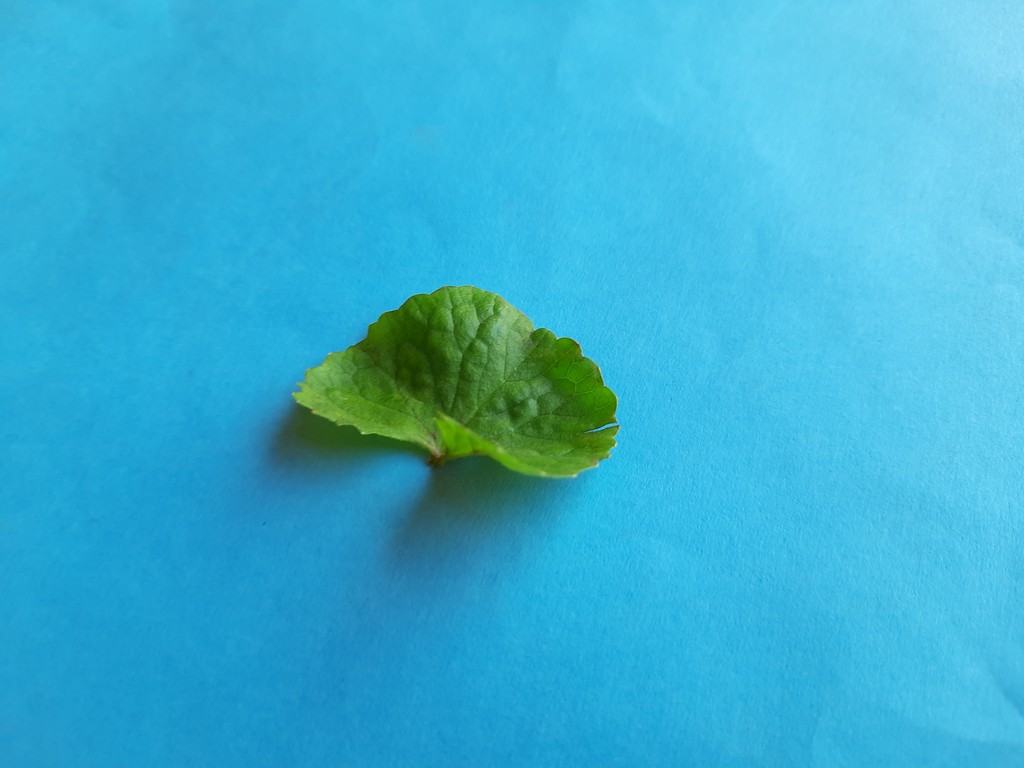
Label: Unhealthy